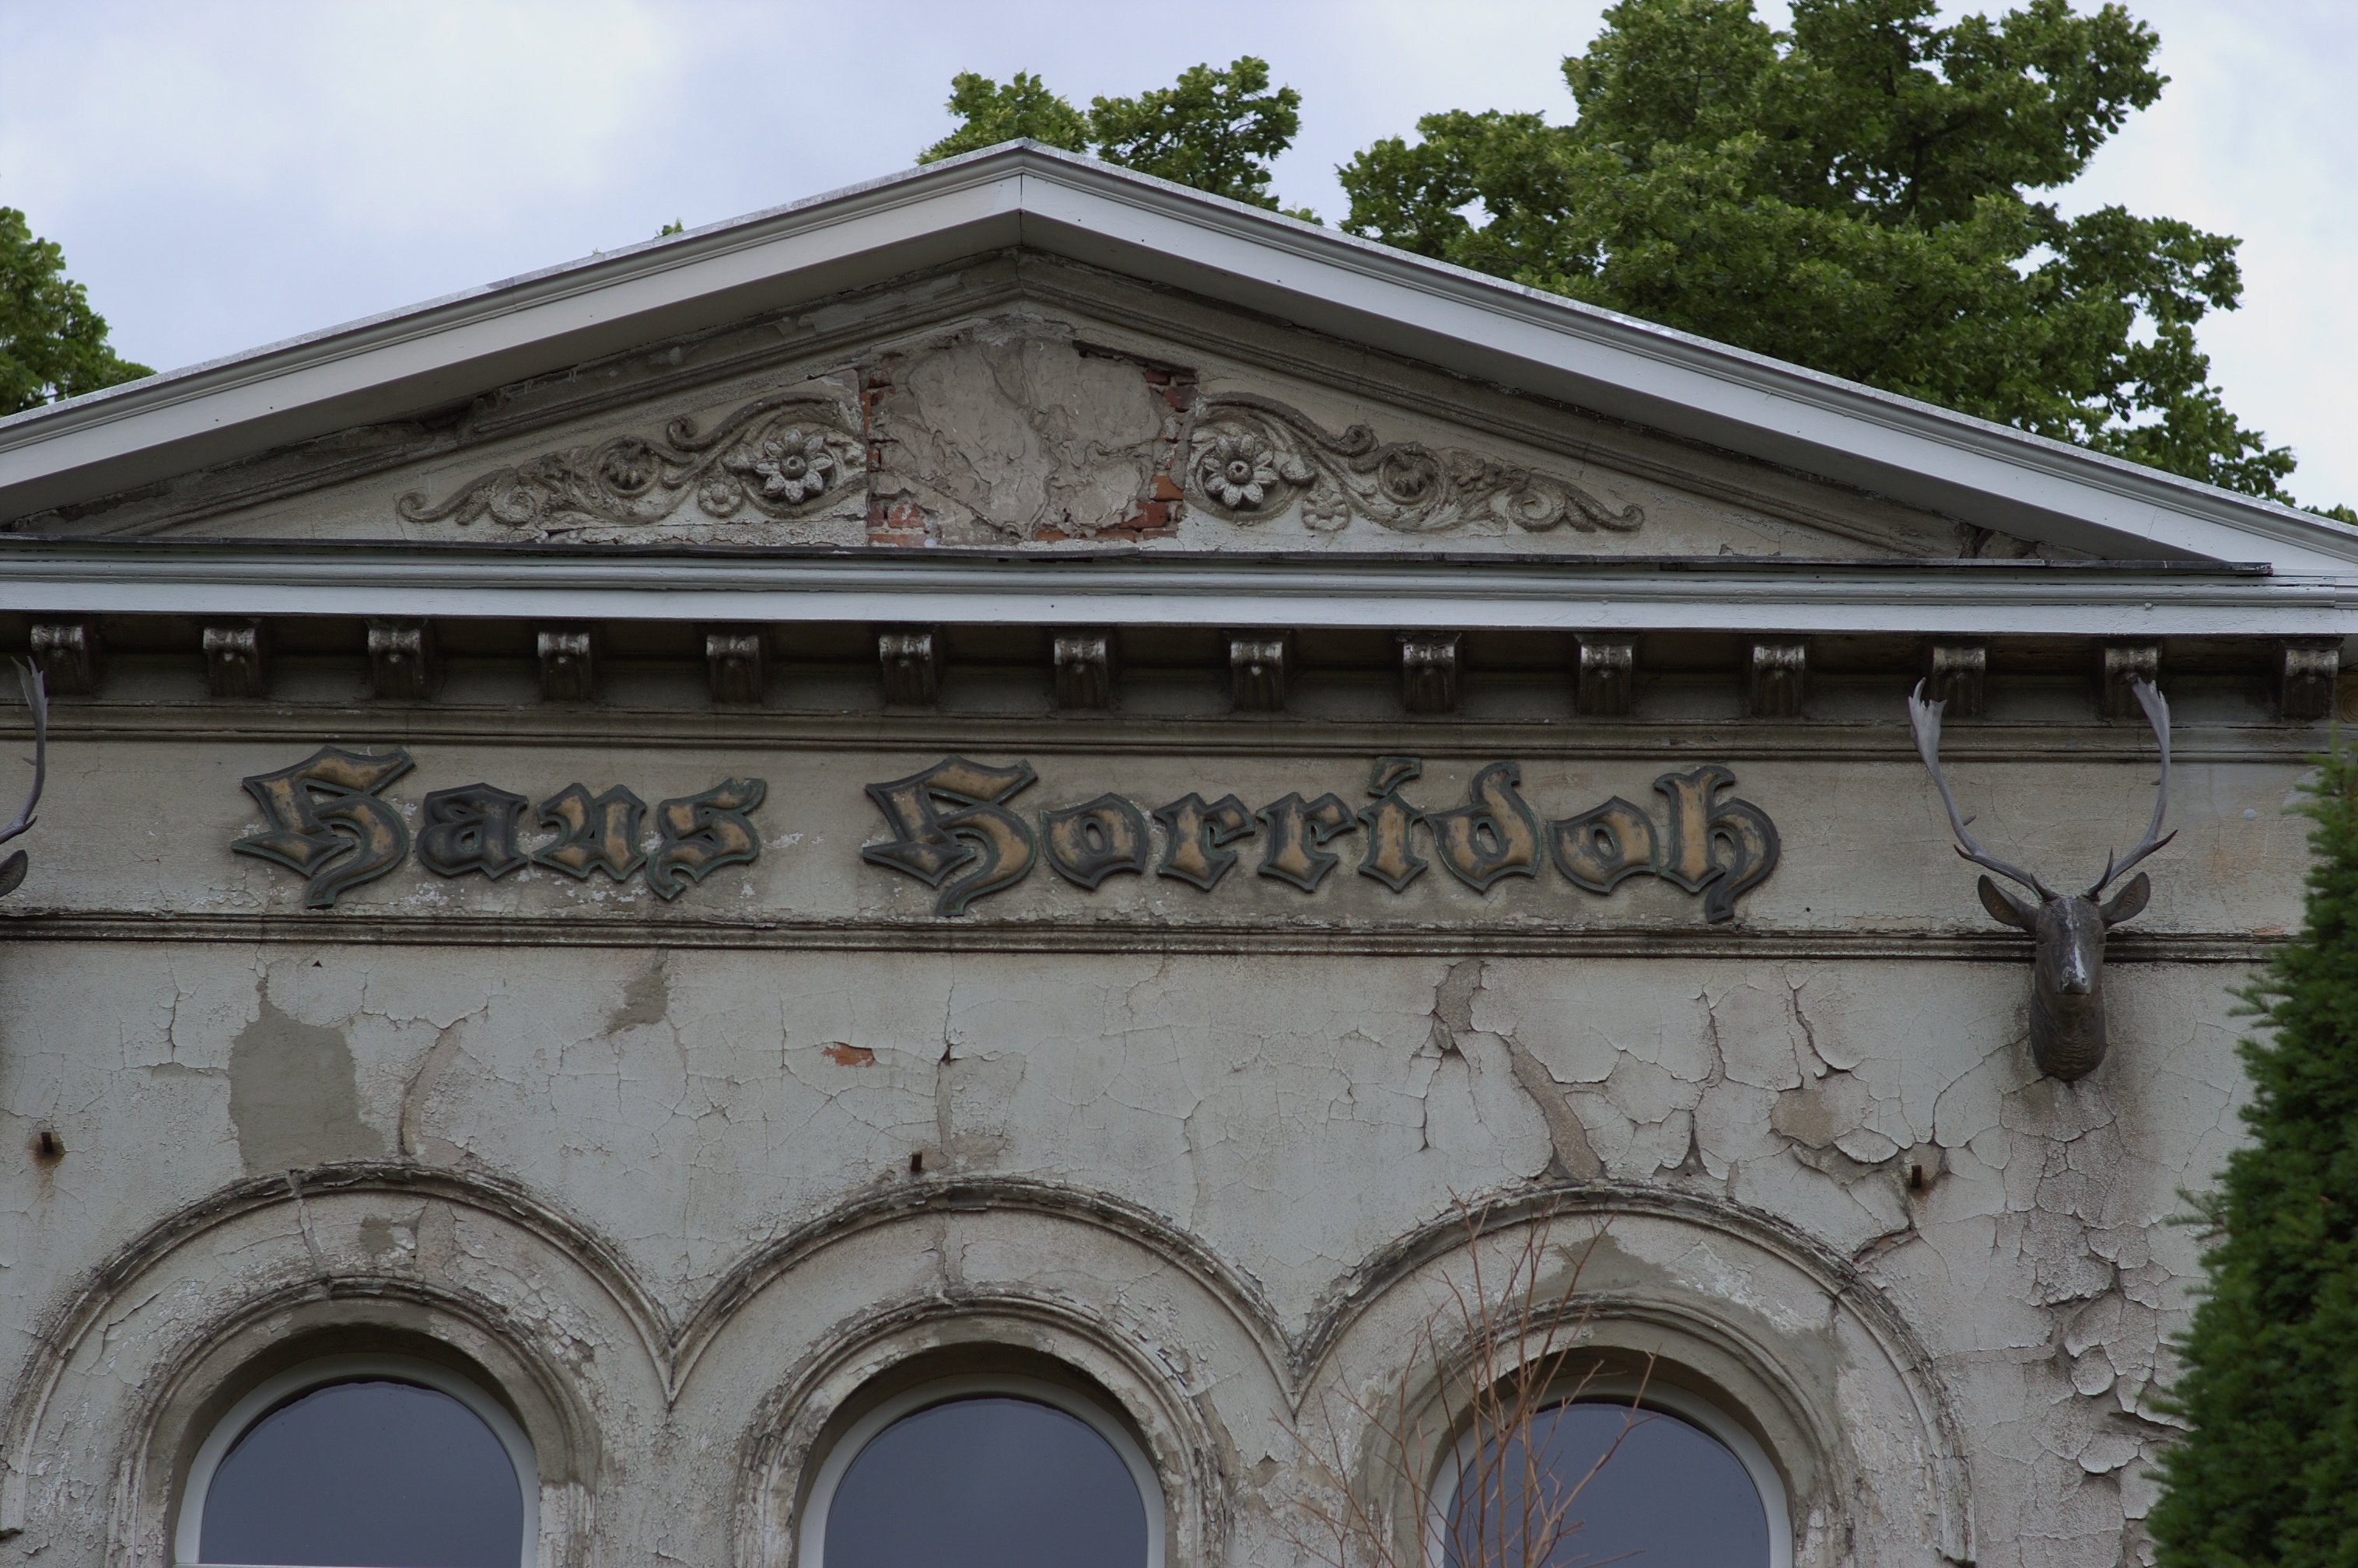
architecture, building, facade, place of worship, rawtherapee, germany, deutschland, berlin, synagogue, walimex, samyang, pentax, 85mm, lenstagged, steffenzahn, guessedberlin, k100d, justpentax, iamflickr, pankow, 85mmf14, walimex85mm, walimexpro8514if, beschriftet, landhaus, niedersch nhausen, 13156, 187580, gwb specht, villahorridoh, grabbeallee39, bergels